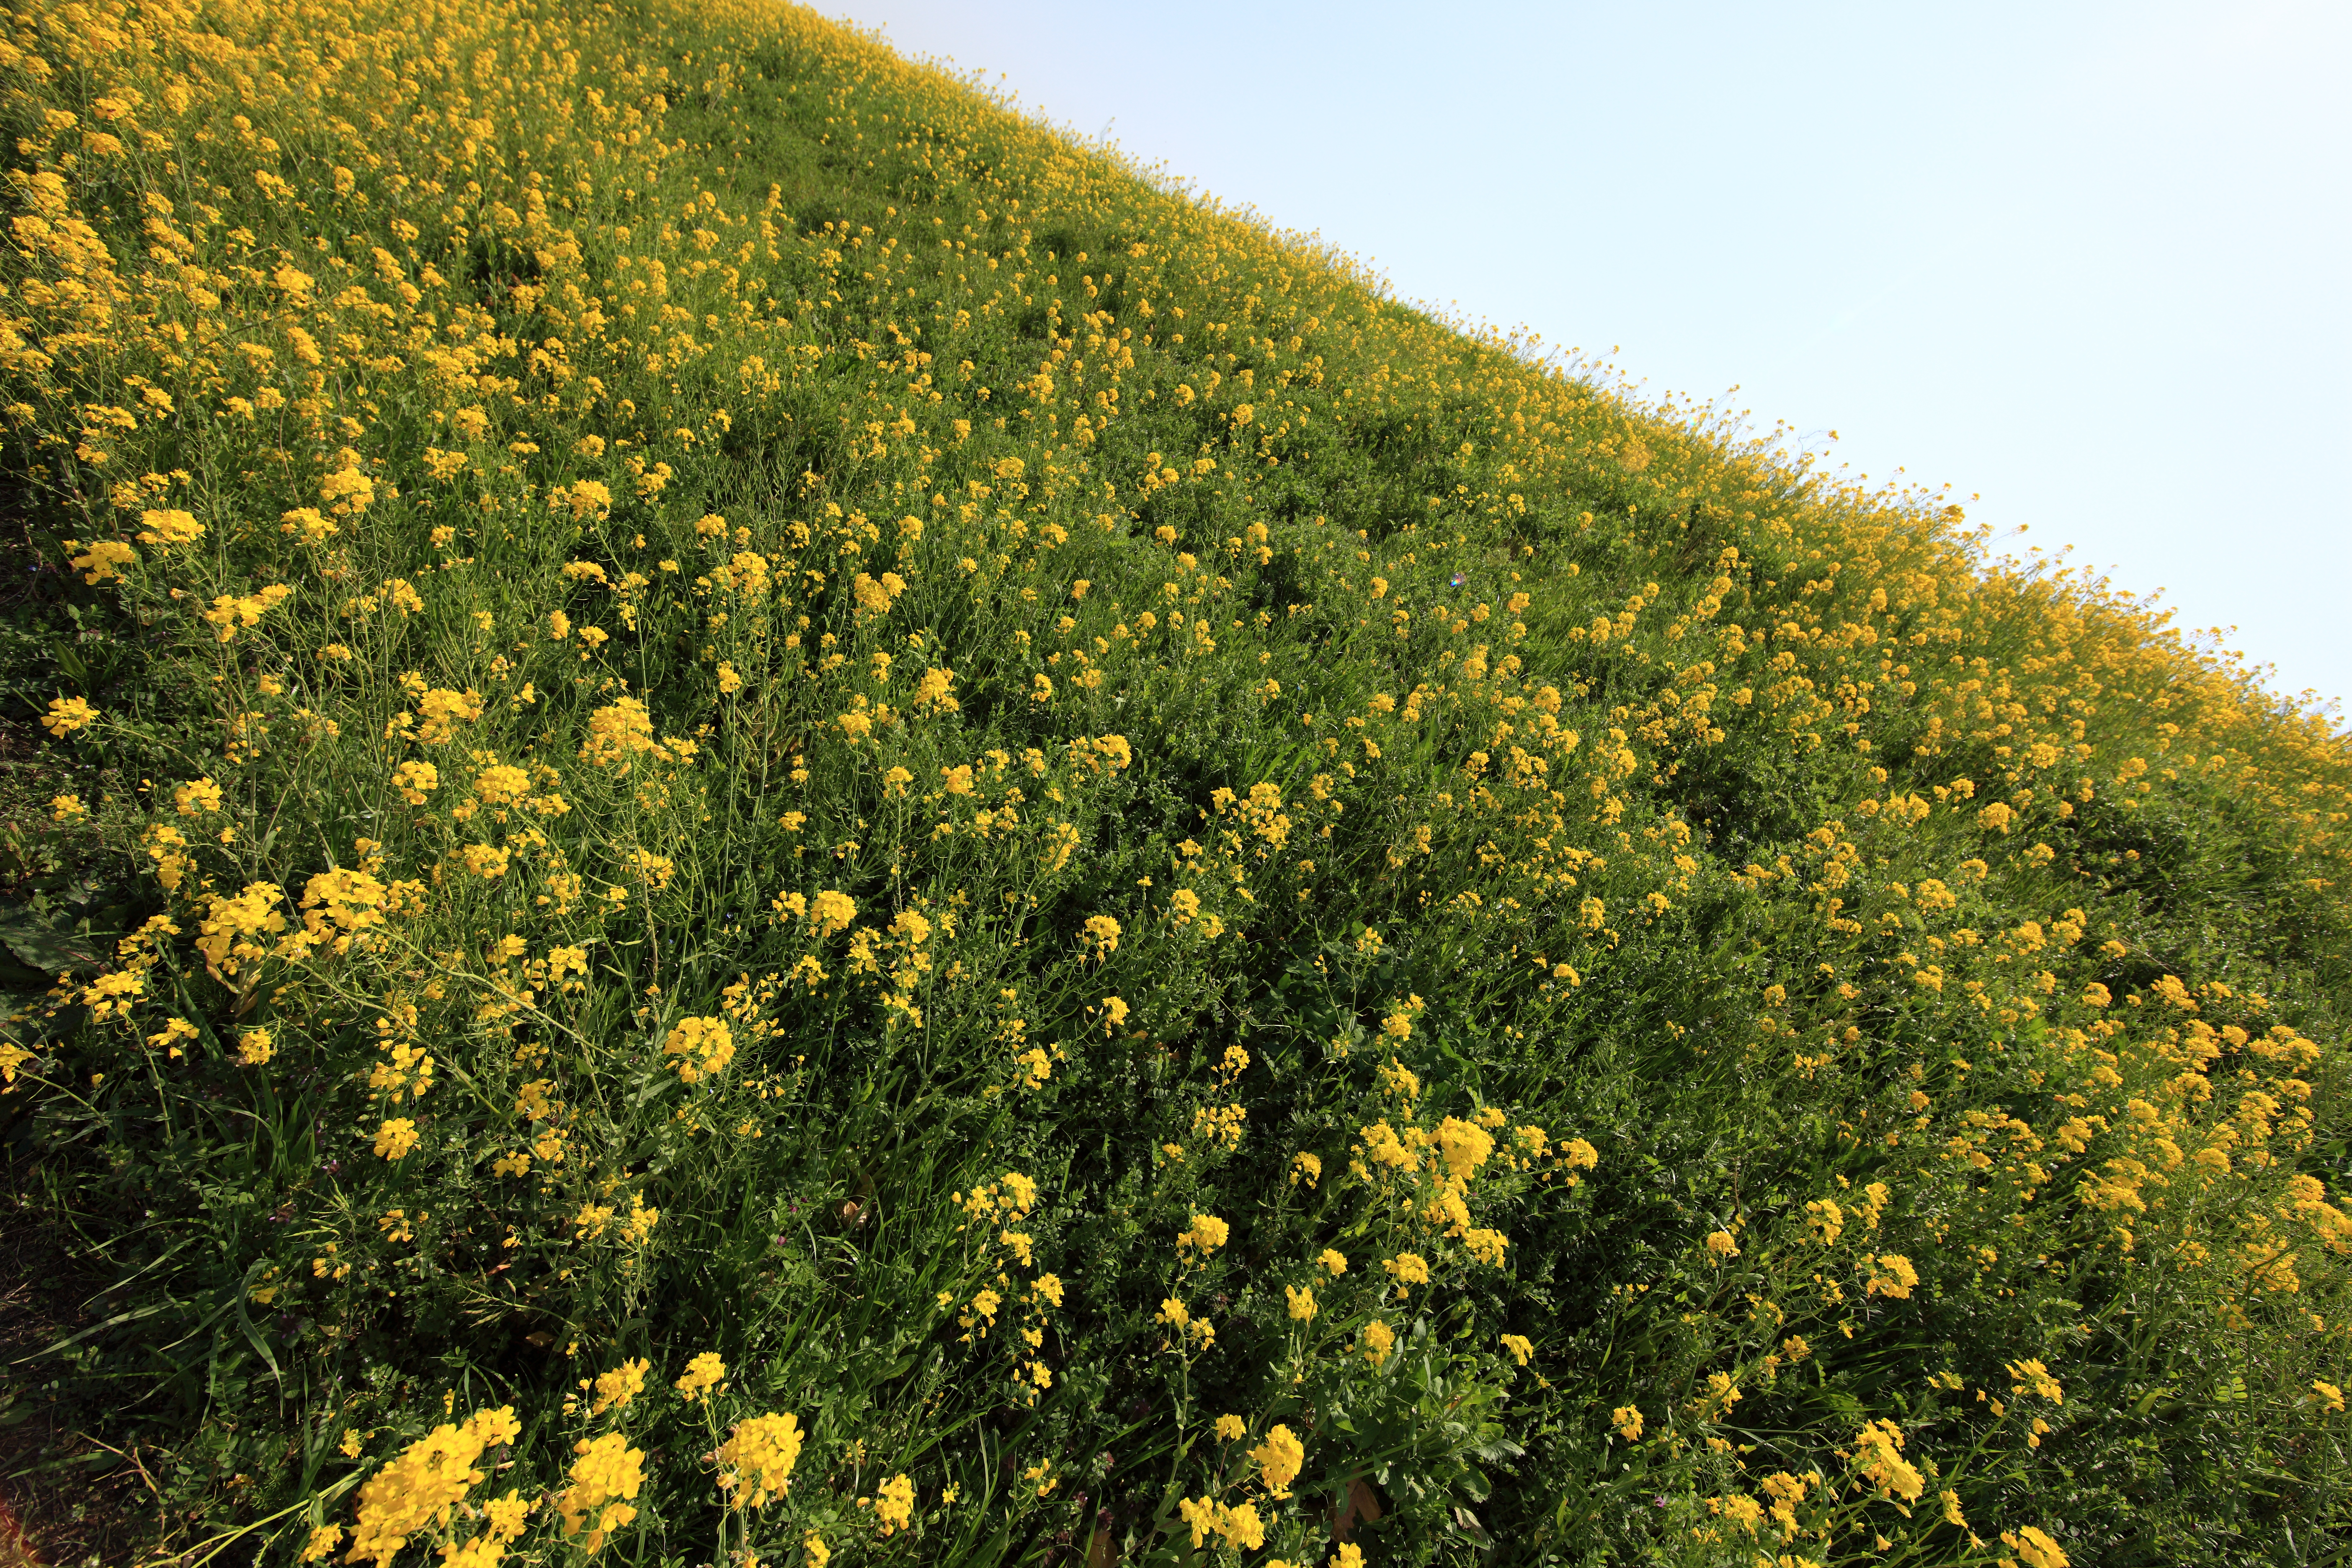
grass, plant, field, meadow, prairie, sunlight, flower, wild, pattern, high, produce, vegetable, yellow, flora, rapeseed, wildflower, background, vegetation, shrub, wallpaper, 5d, hires, canola, markii, brassica, hi, res, resolution, turnip, rapa, chibaken, flowering plant, edogawa, nodashi, daisy family, land plant, mustard plant, brassica rapa